Islay

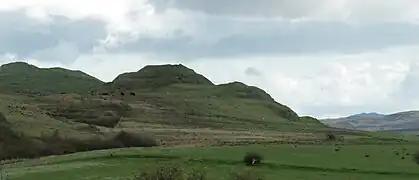
Dun Nosebridge from the south

The earliest settlers on Islay were nomadic hunter-gatherers who may have first arrived during the Mesolithic period after the retreat of the Pleistocene ice caps. A flint arrowhead, which was found in a field near Bridgend in 1993 and dates from 10,800 BC, is amongst the earliest evidence of a human presence found so far in Scotland. Stone implements of the Ahrensburgian culture found at Rubha Port an t-Seilich near Port Askaig by foraging pigs in 2015 probably came from a summer camp used by hunters travelling round the coast in boats. Mesolithic finds have been dated to 7000 BC using radiocarbon dating of shells and debris from kitchen middens. By the Neolithic, settlements had become more permanent, allowing for the construction of several communal monuments.